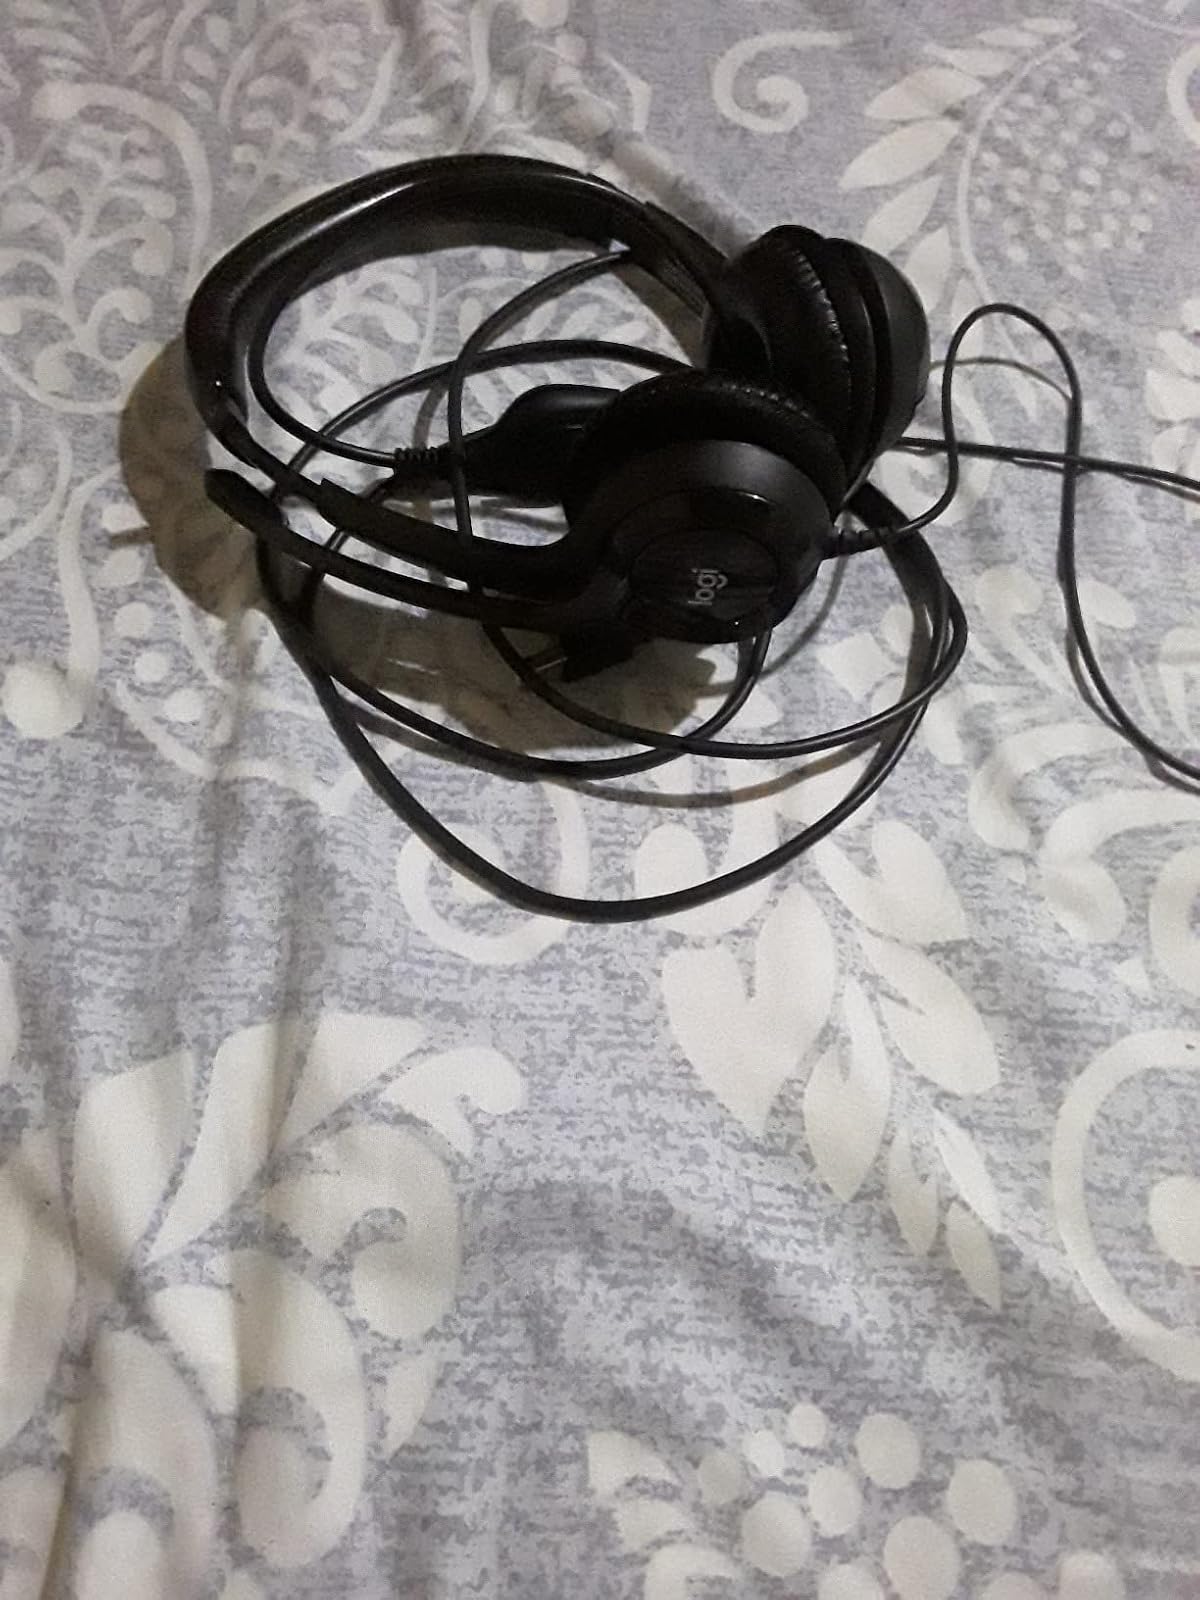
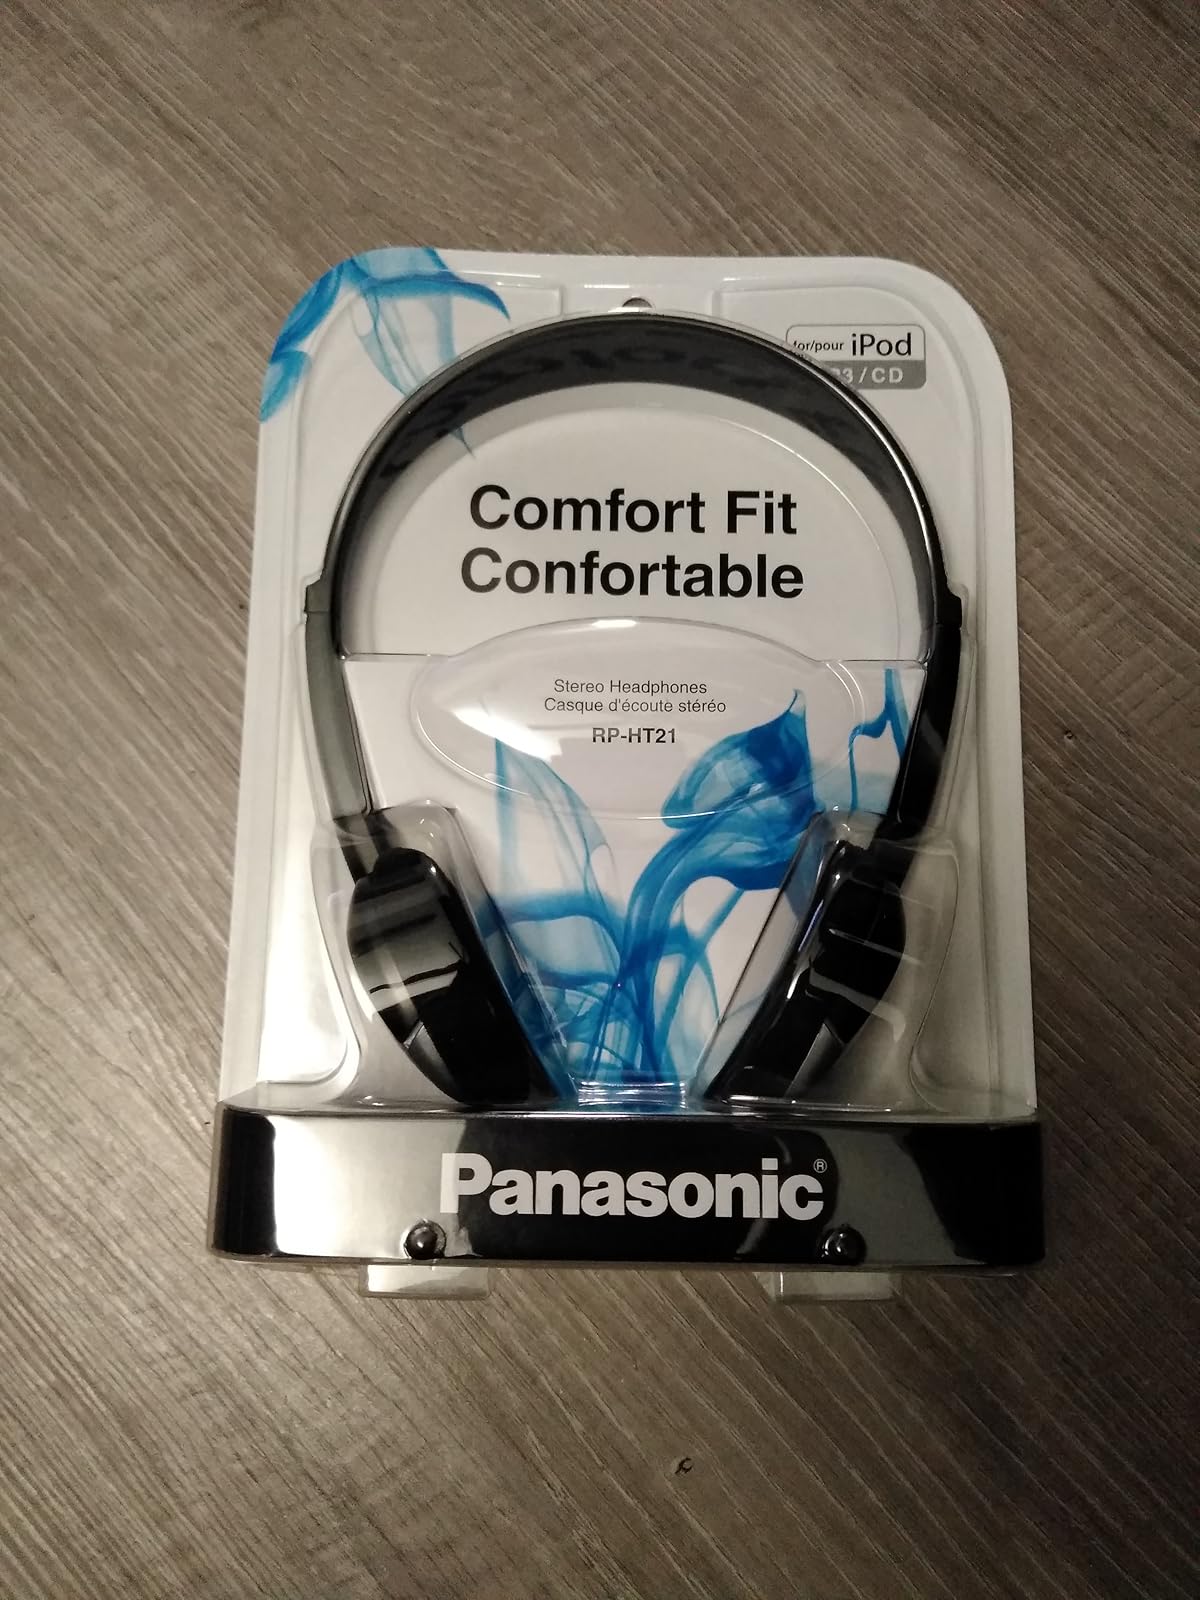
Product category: headphones
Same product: no